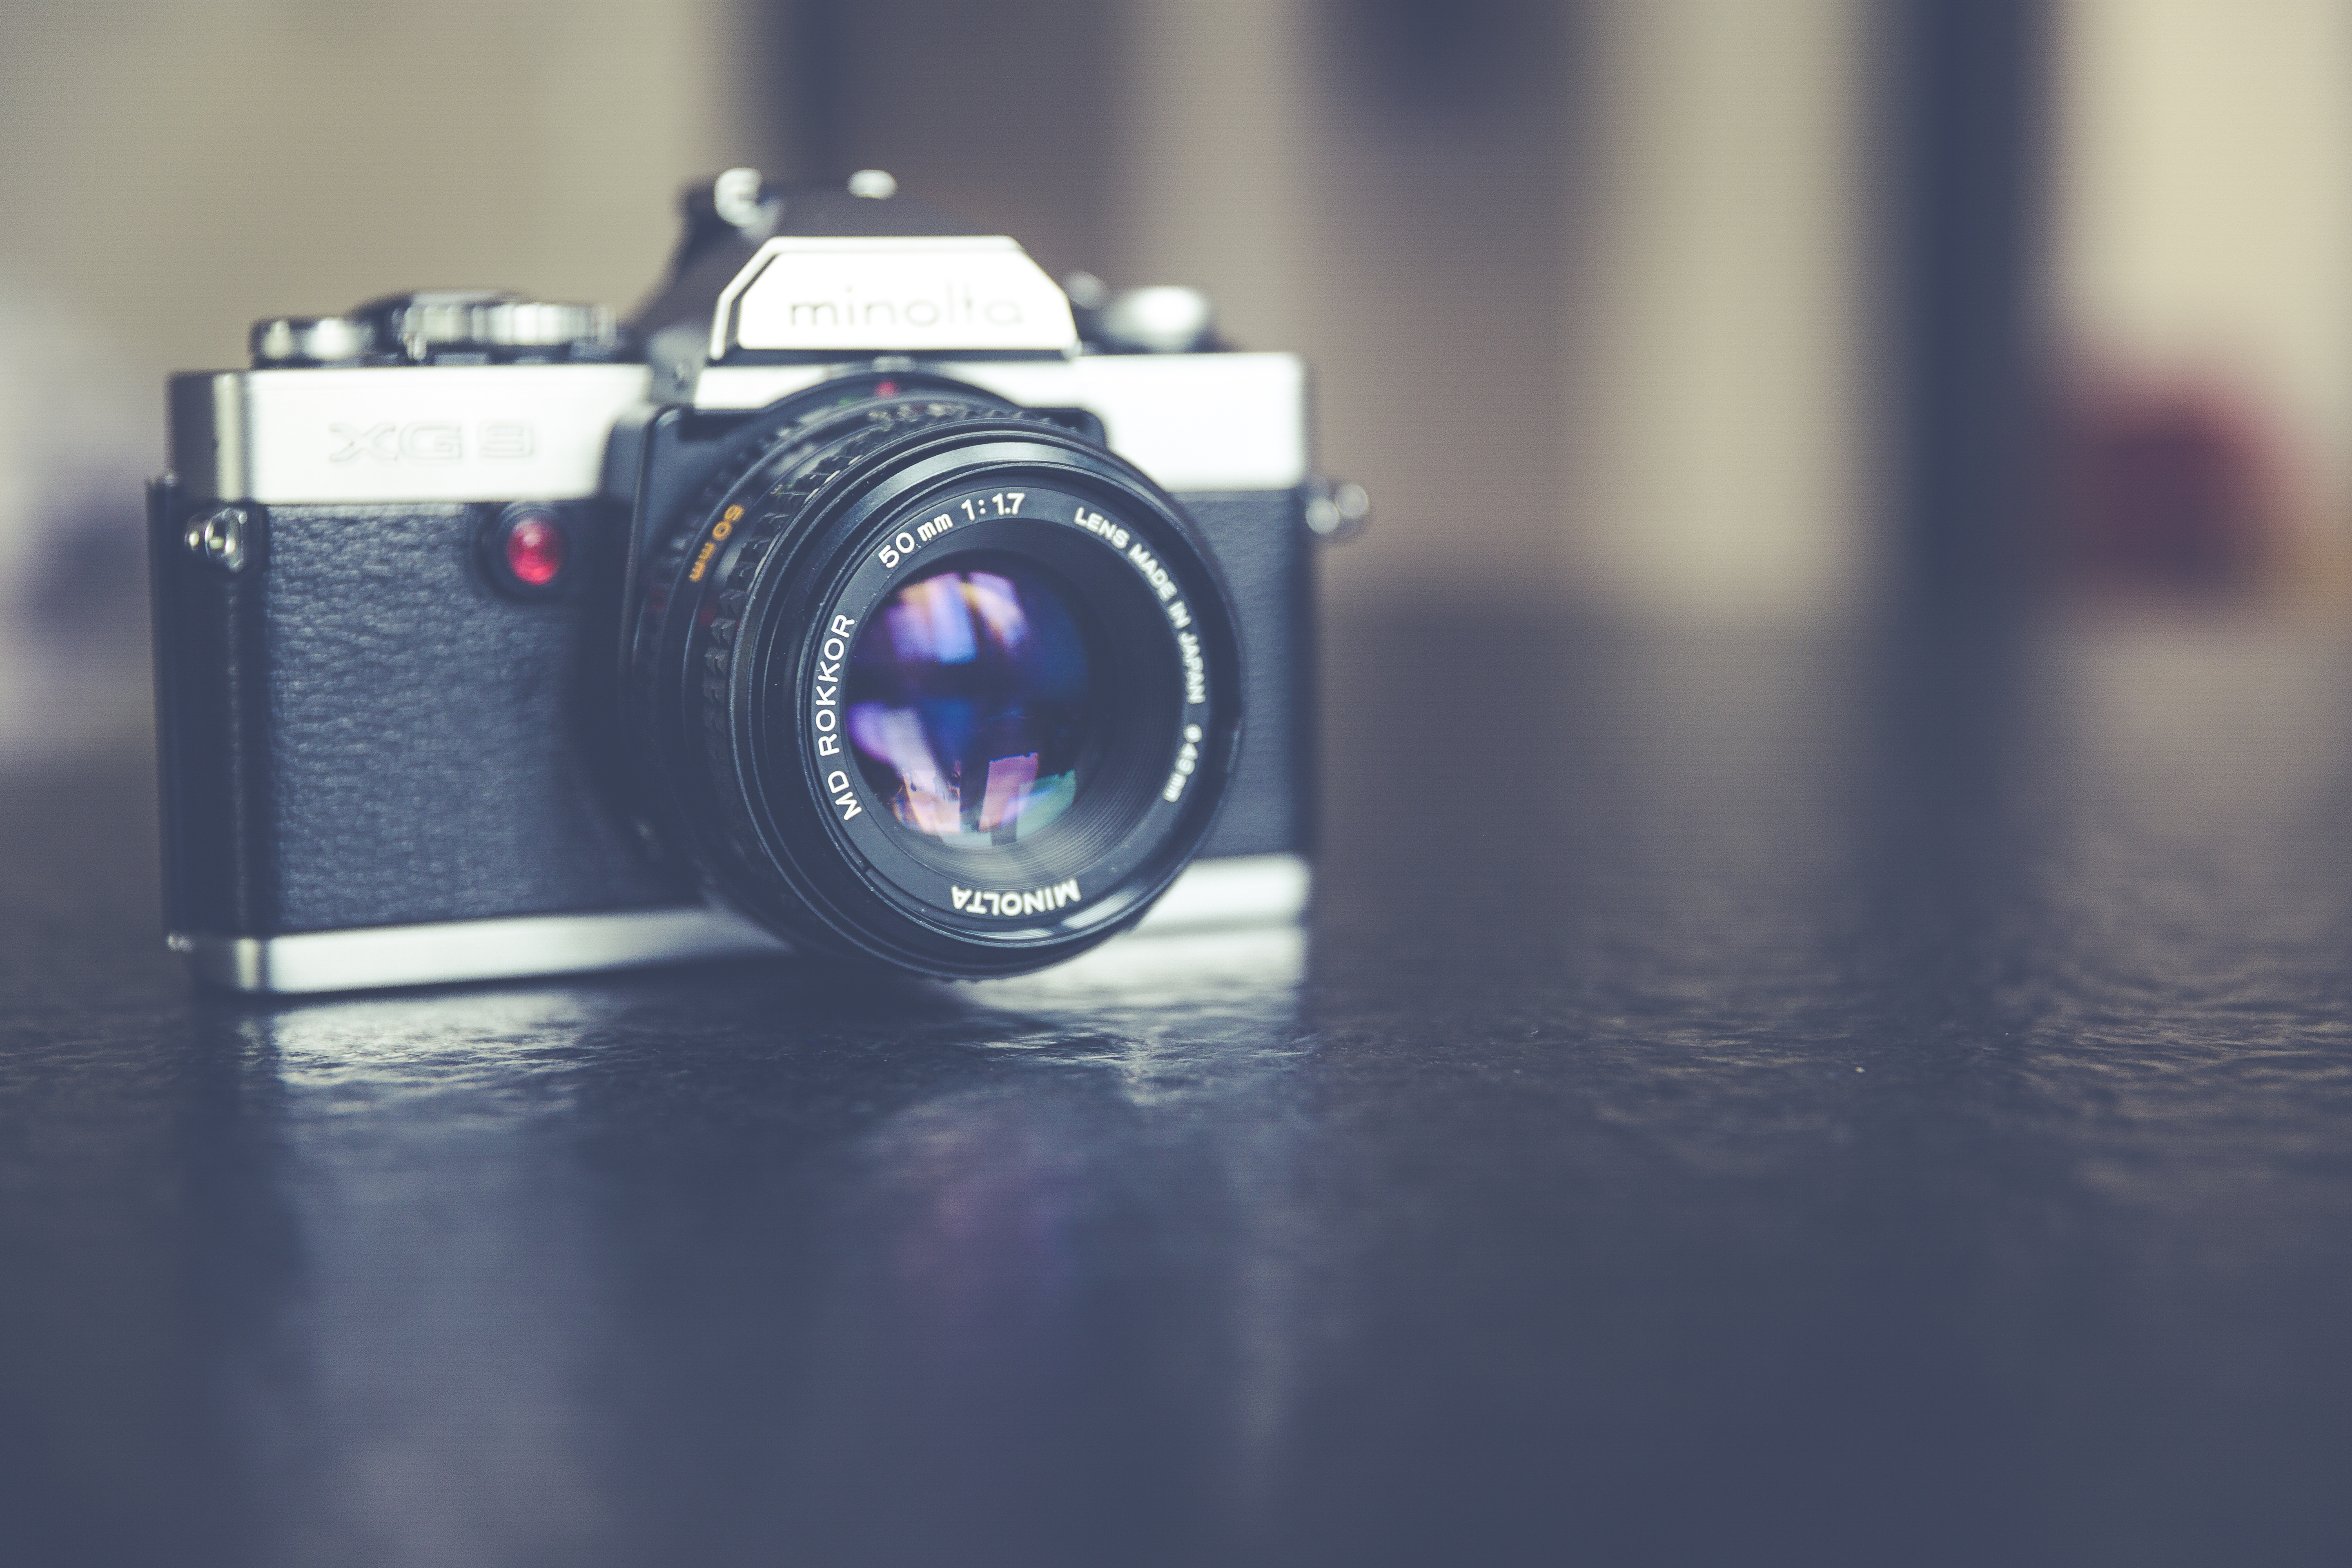
light, camera, photography, slr, lens, color, macro, blue, reflex camera, digital camera, photograph, camera lens, minolta, digital slr, single lens reflex camera, cameras optics, mirrorless interchangeable lens camera